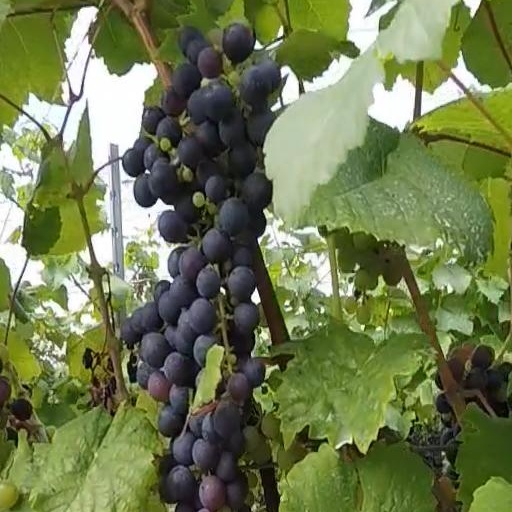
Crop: grape